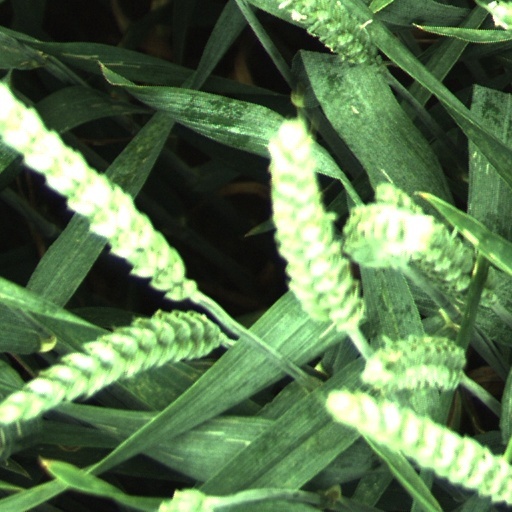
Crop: wheat